Santa Clara River (California)

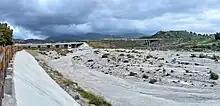
The Santa Clara River as it flows through the Canyon Country neighborhood of Santa Clarita

The Santa Clara River watershed borders on the Ventura River/Matilija Creek watershed on the west. On the northwest lies the Santa Ynez River watershed. On the north is the interior drainage basin of Tulare Lake in the Central Valley. To the east is the Mojave River and to the south is the Los Angeles River. The Santa Clara River is the second largest river in Southern California; the larger one is the Santa Ana River.